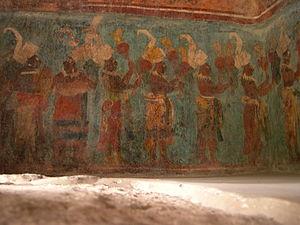
La civilisation maya est une ancienne civilisation de Mésoamérique principalement connue pour ses avancées dans les domaines de l'écriture, de l'art, de l'architecture, de l'agriculture, des mathématiques et de l'astronomie. C'est une des civilisations précolombiennes les plus étudiées avec celles des Aztèques et des Incas.
Bonampak est un ancien site maya de l'État du Chiapas, au Mexique, situé à environ 30 km au sud du site plus grand de Yaxchilán, à la frontière du Guatemala.